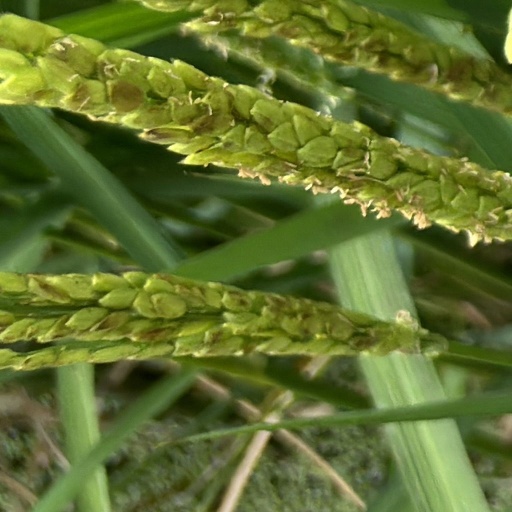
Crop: rice